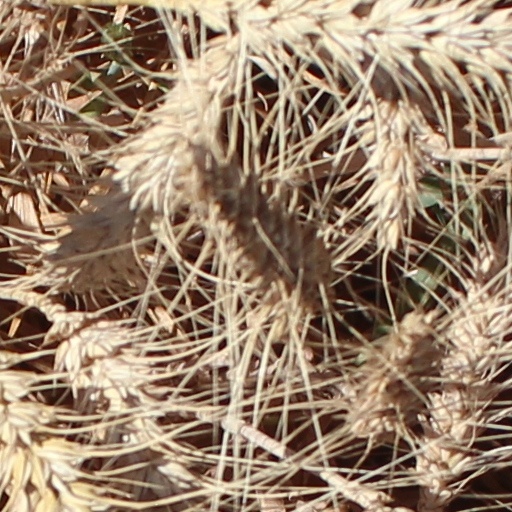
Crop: wheat